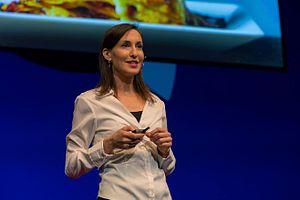
Melanie Joy, née le 22 septembre 1966, est une psychologue sociale et une activiste américaine.